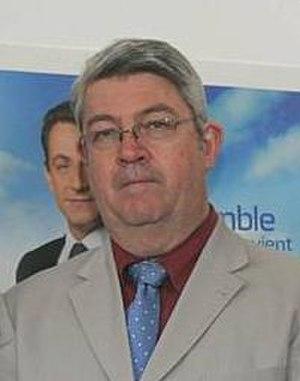
Le député du Var, Philippe Vitel, lors d'une réunion publique à l'occasion des élections municipales à Toulon en mars 2008
Philippe Vitel est un homme politique français, né le 22 février 1955 à Toulon.
Le conseil régional de Provence-Alpes-Côte d'Azur est l'assemblée délibérante de la région française Provence-Alpes-Côte d'Azur, collectivité territoriale décentralisée agissant sur le territoire régional. Il est composé de 123 conseillers régionaux élus pour 6 ans au suffrage universel direct et présidé par Renaud Muselier depuis 2017.